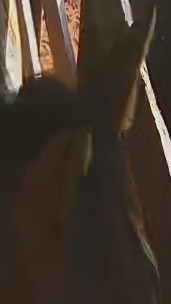
Face region: ears (position_of_ears)
Pain indicator: not_present